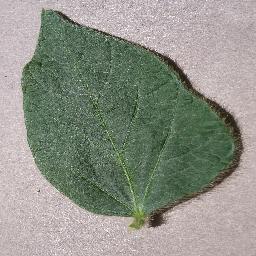
Label: Soybean___healthy